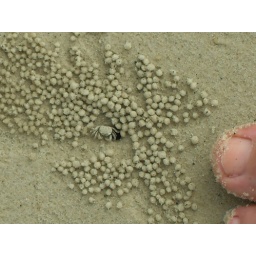
and the balls of sand he makes around his house